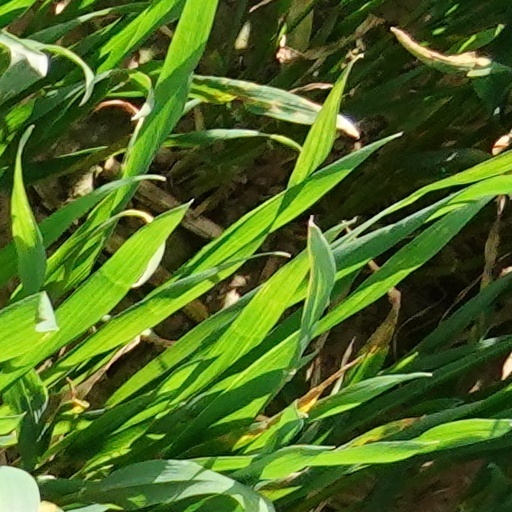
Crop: wheat